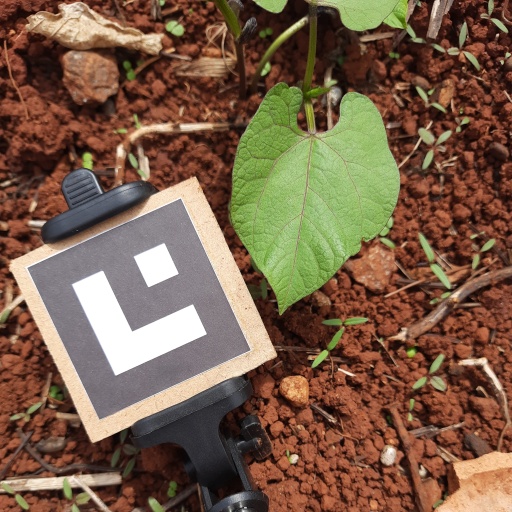
Observations: wavy surface, eating holes in the edge, under cloudy sky